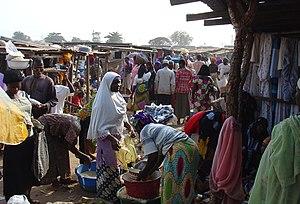
Kuje est une ville et une zone de gouvernement local du territoire de la capitale fédérale au Nigeria.